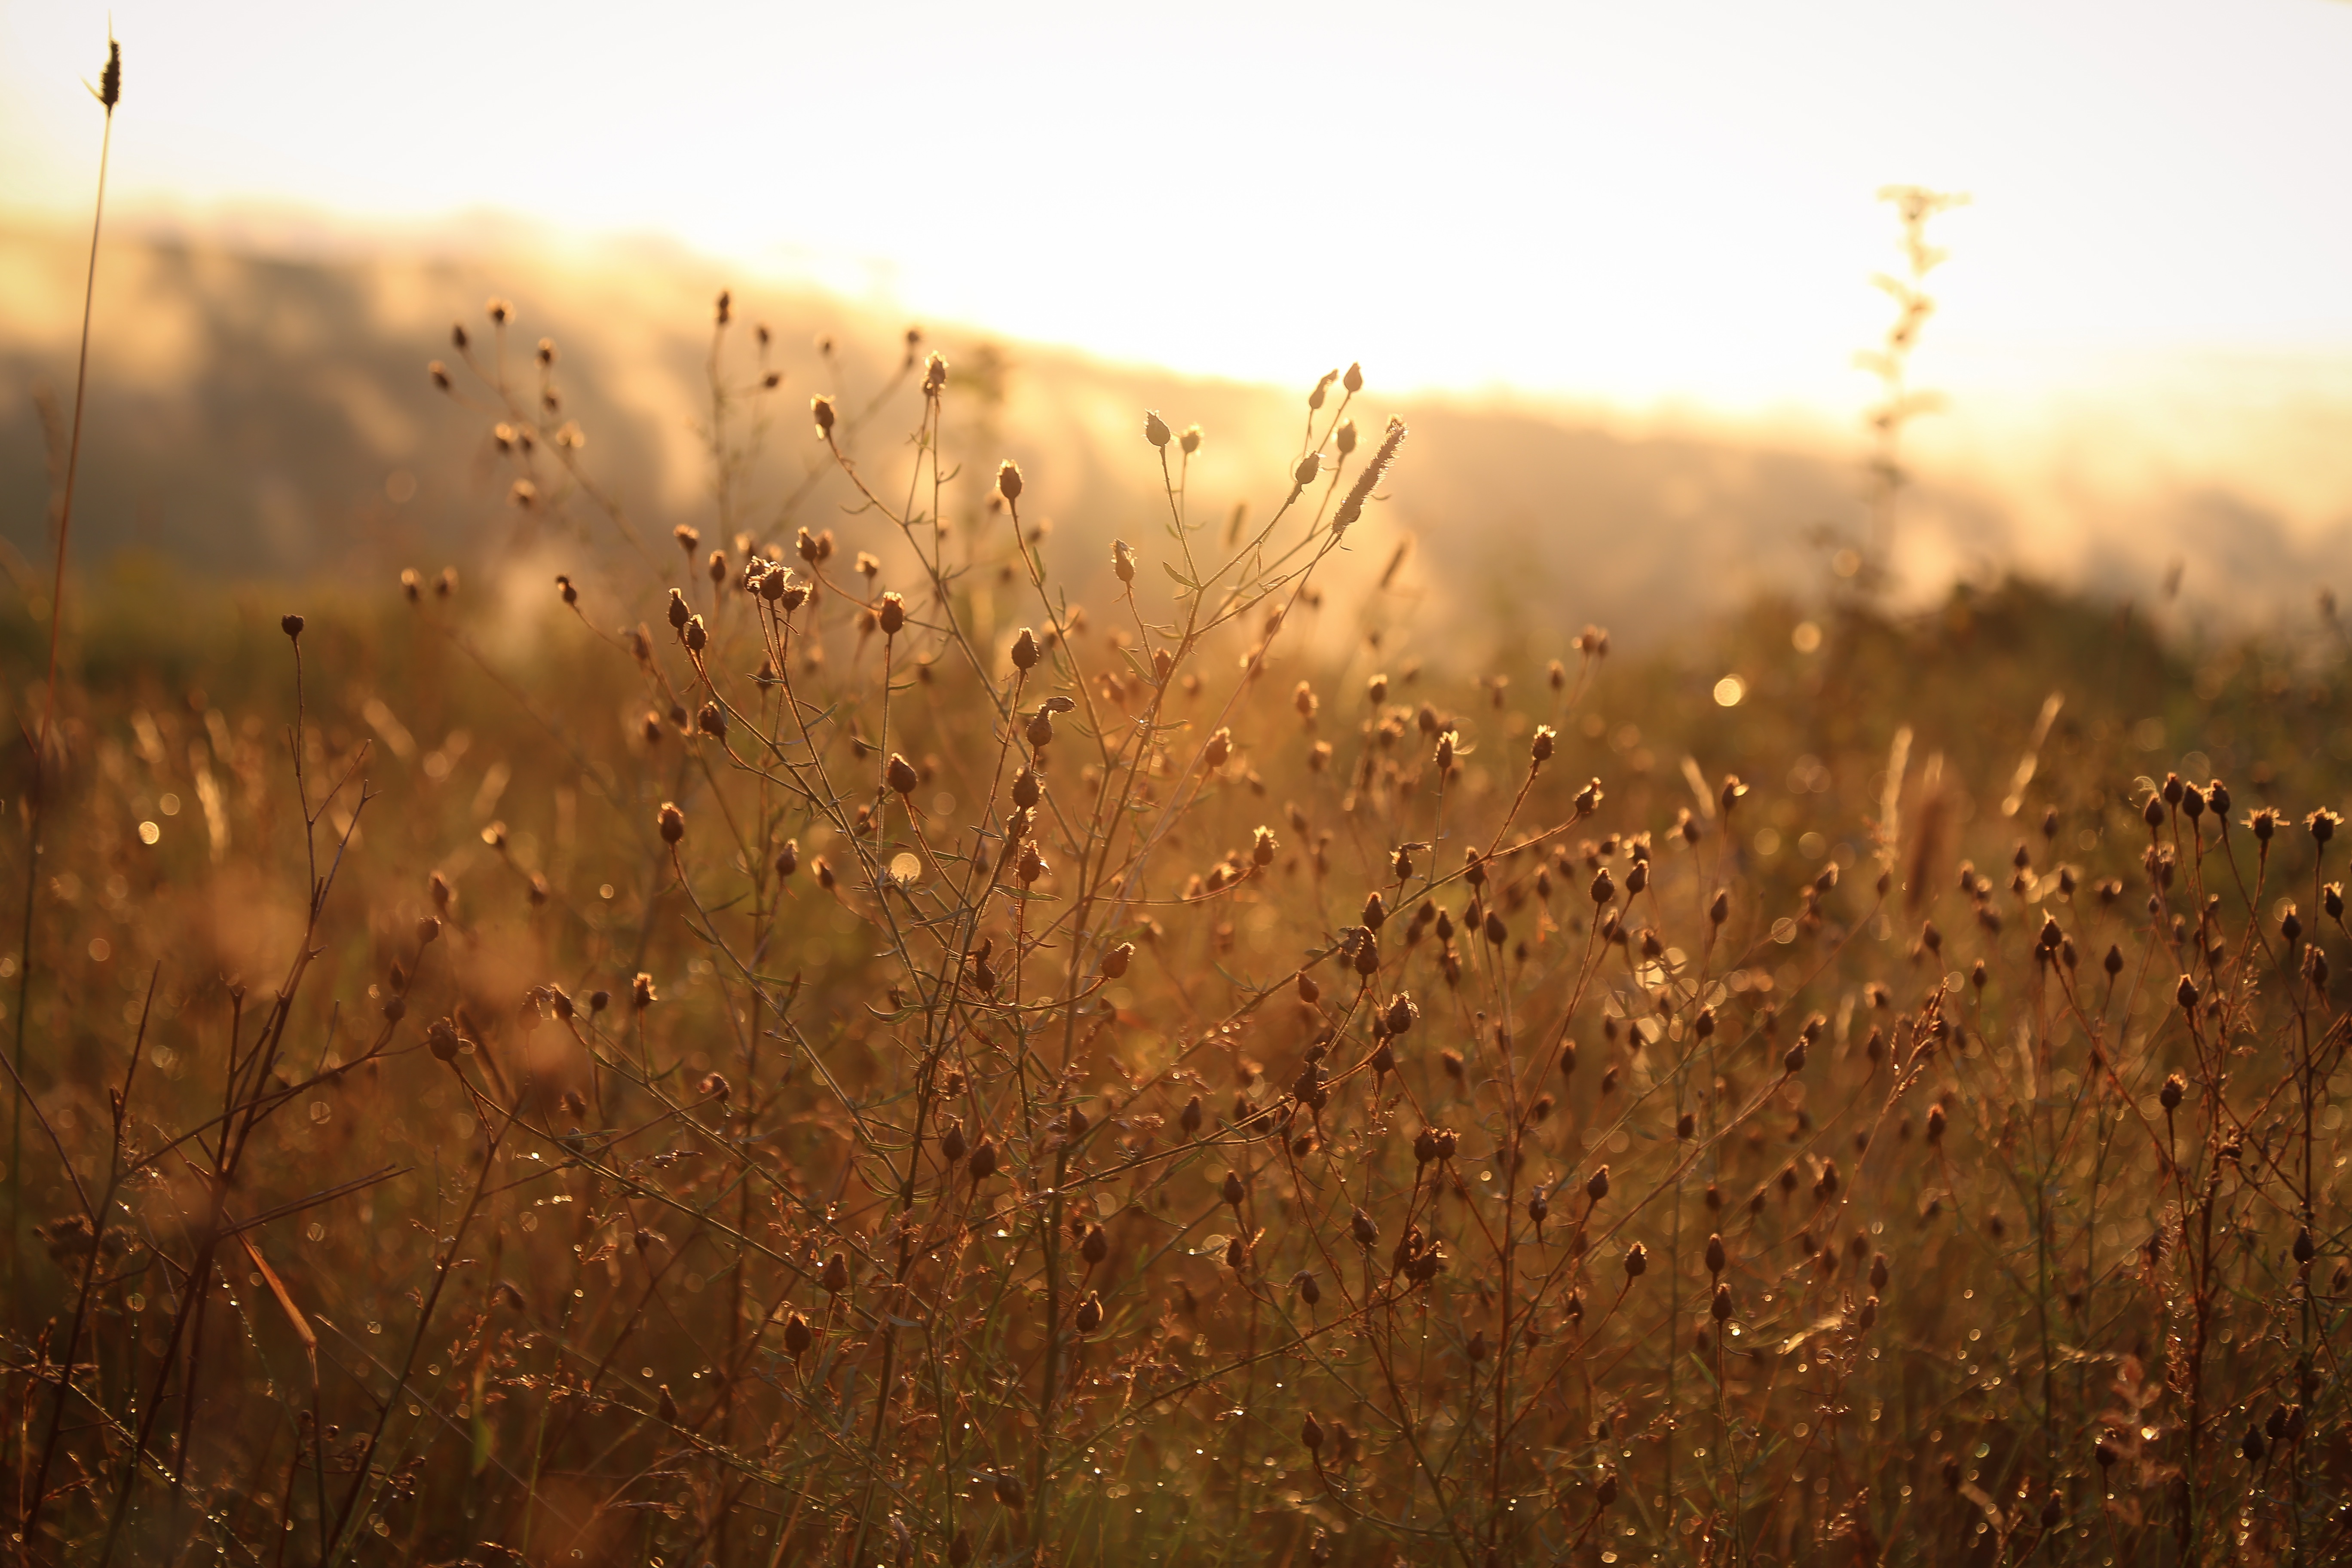
nature, grass, light, plant, sun, sunrise, sunset, field, sunlight, morning, leaf, flower, frost, evening, reflection, autumn, weather, agriculture, habitat, macro photography, natural environment, atmospheric phenomenon, grass family